Alimuddin (cricketer)

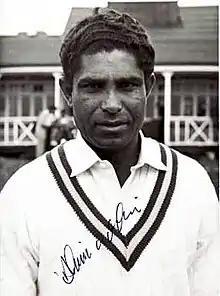
Alimuddin in 1962

Alimuddin (Urdu: علیم الدین‎; 15 December 1930 – 12 July 2012) was a Pakistani cricketer who played 25 Tests for Pakistan between 1954 and 1962. His name is sometimes rendered Alim-ud-Din. A fast-scoring, right-handed opening batsman and occasional right-arm leg break bowler, he was the youngest player ever to appear in first-class cricket, aged 12 years and 73 days. In international cricket, he scored 1,091 runs at the average of 25.37, including two centuries and seven fifties. In 1954, he was a member of the Pakistani squad which toured England and recorded Pakistan's first Test match win. Former Pakistani captain Mushtaq Mohammad said about him that he was "a thorough gentleman as well as a great cricketer for Pakistan".